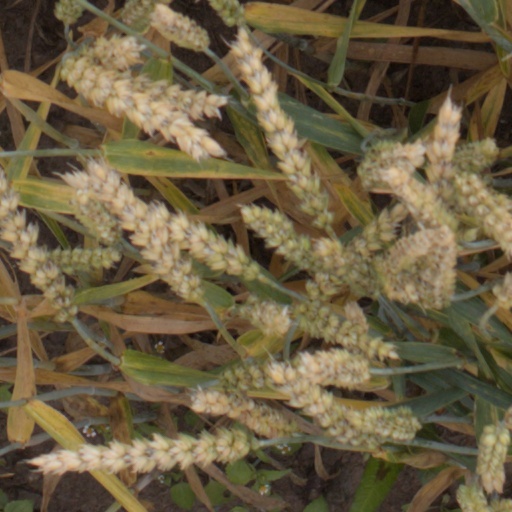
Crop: wheat